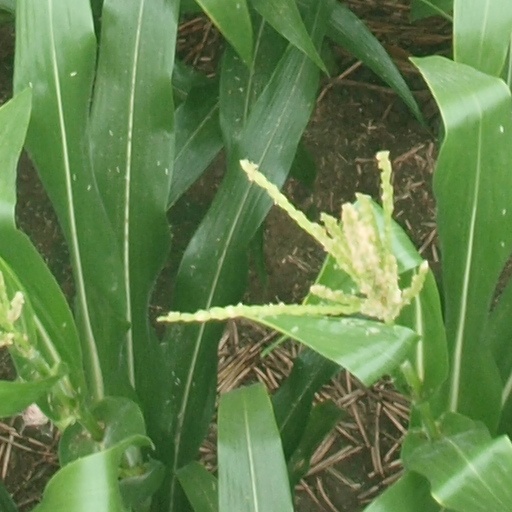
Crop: maize; corn